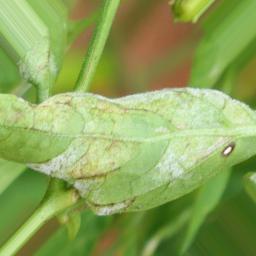
Label: powdery mildew